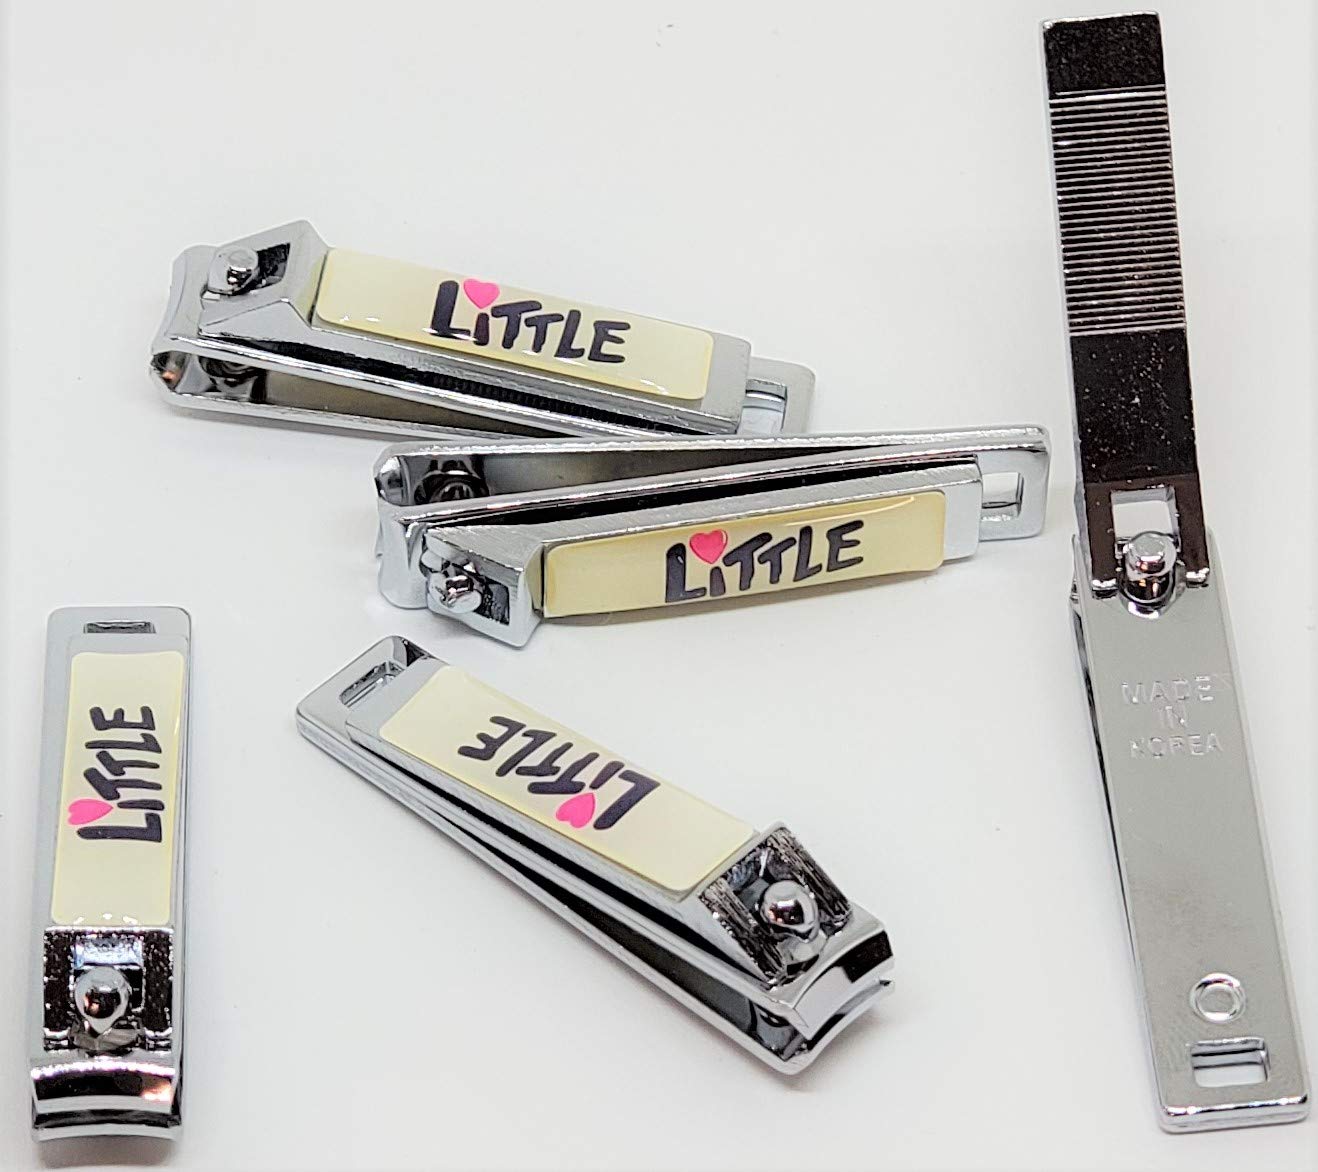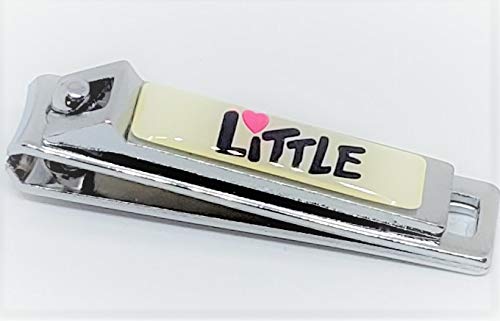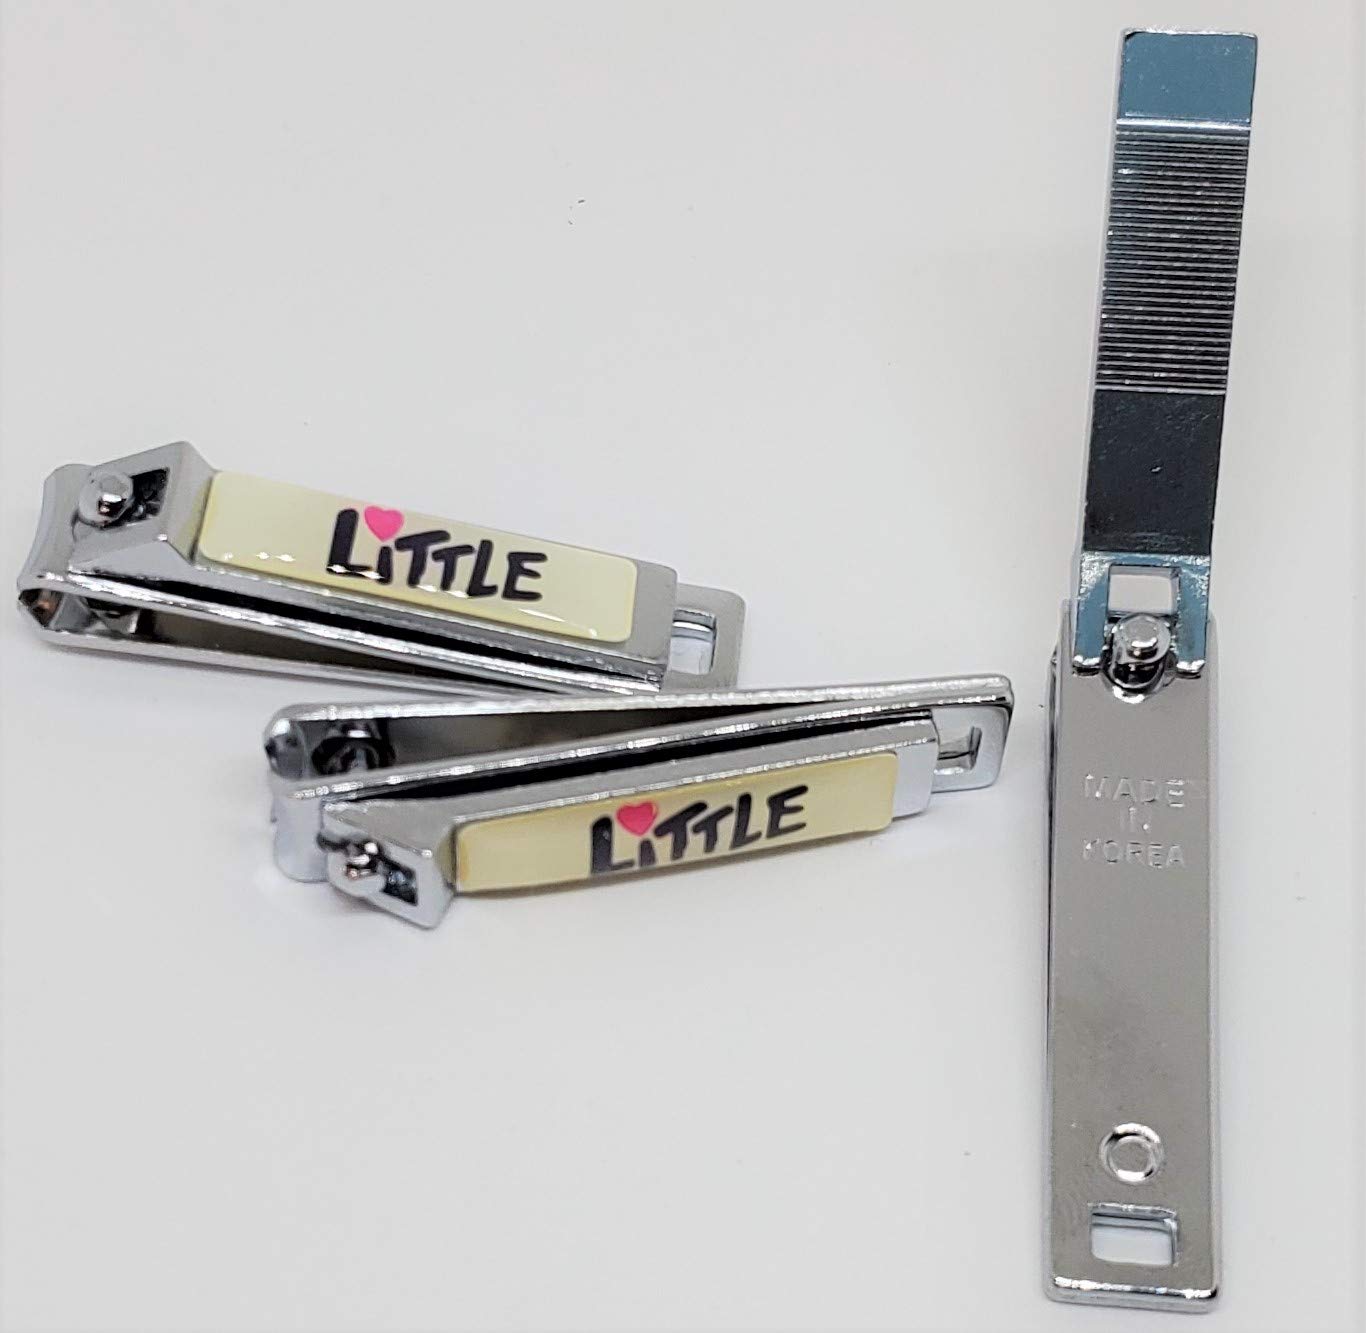
LITTLE BRAND KID'S DELUXE STAINLESS STEEL NAIL CLIPPERS W/FILE FOR INFANT, TODLER, KID'S, BABY, CHILD (MADE IN KOREA) (3)
Category: All Beauty
LITTLE BRAND STAINLESS STEEL KID'S NAIL CLIPPERS DELUXE QUALITY NAIL CLIPPERS LOT OF 3 PIECES MADE IN KOREA (NOT A CHINEASE CRAP) FAST, FREE SHIPPING
Features: LITTLE BRAND STAINLESS STEEL KID'S NAIL CLIPPERS DELUXE QUALITY NAIL CLIPPERS LOT OF 3 PIECES MADE IN KOREA (NOT A CHINEASE CRAP)